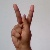
The image shows a hand gesture representing the letter 'K' in Indian Sign Language.